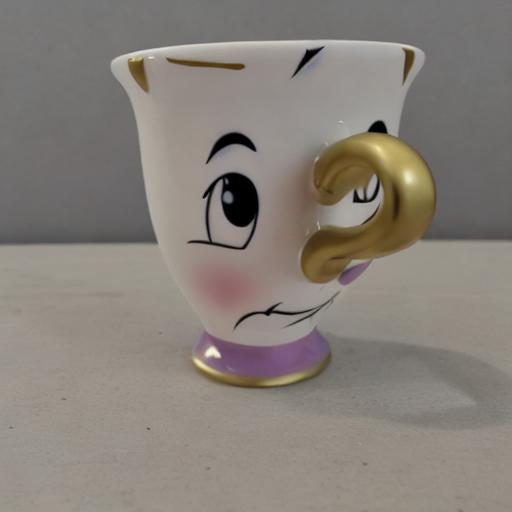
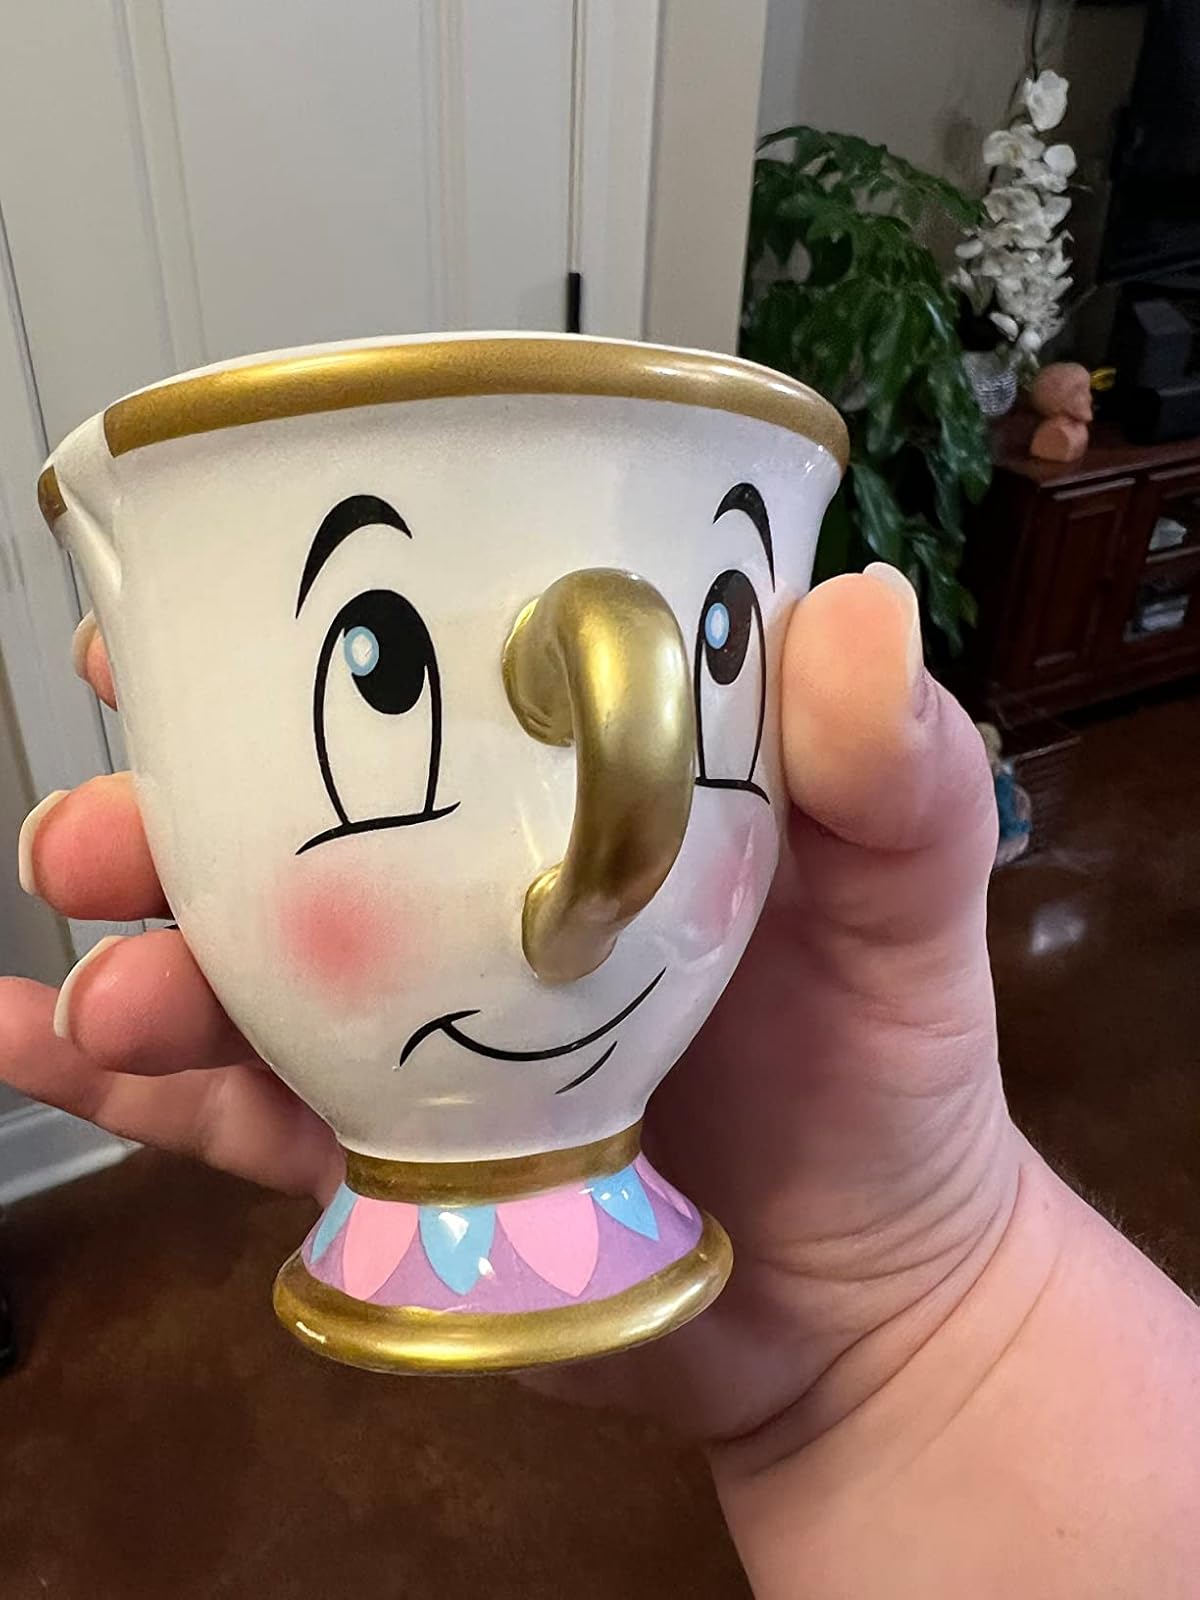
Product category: items_mug
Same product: no